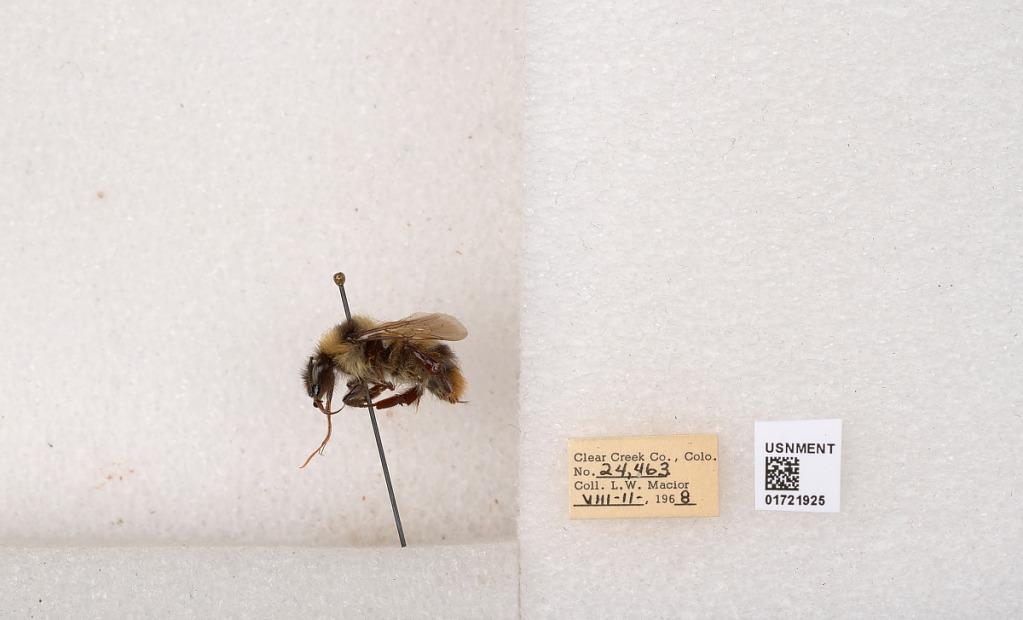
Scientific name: Bombus kirbyellus
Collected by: L. Macior
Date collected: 1968-8-11
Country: United States
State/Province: Colorado
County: Clear Creek
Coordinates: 39.6891, -105.644